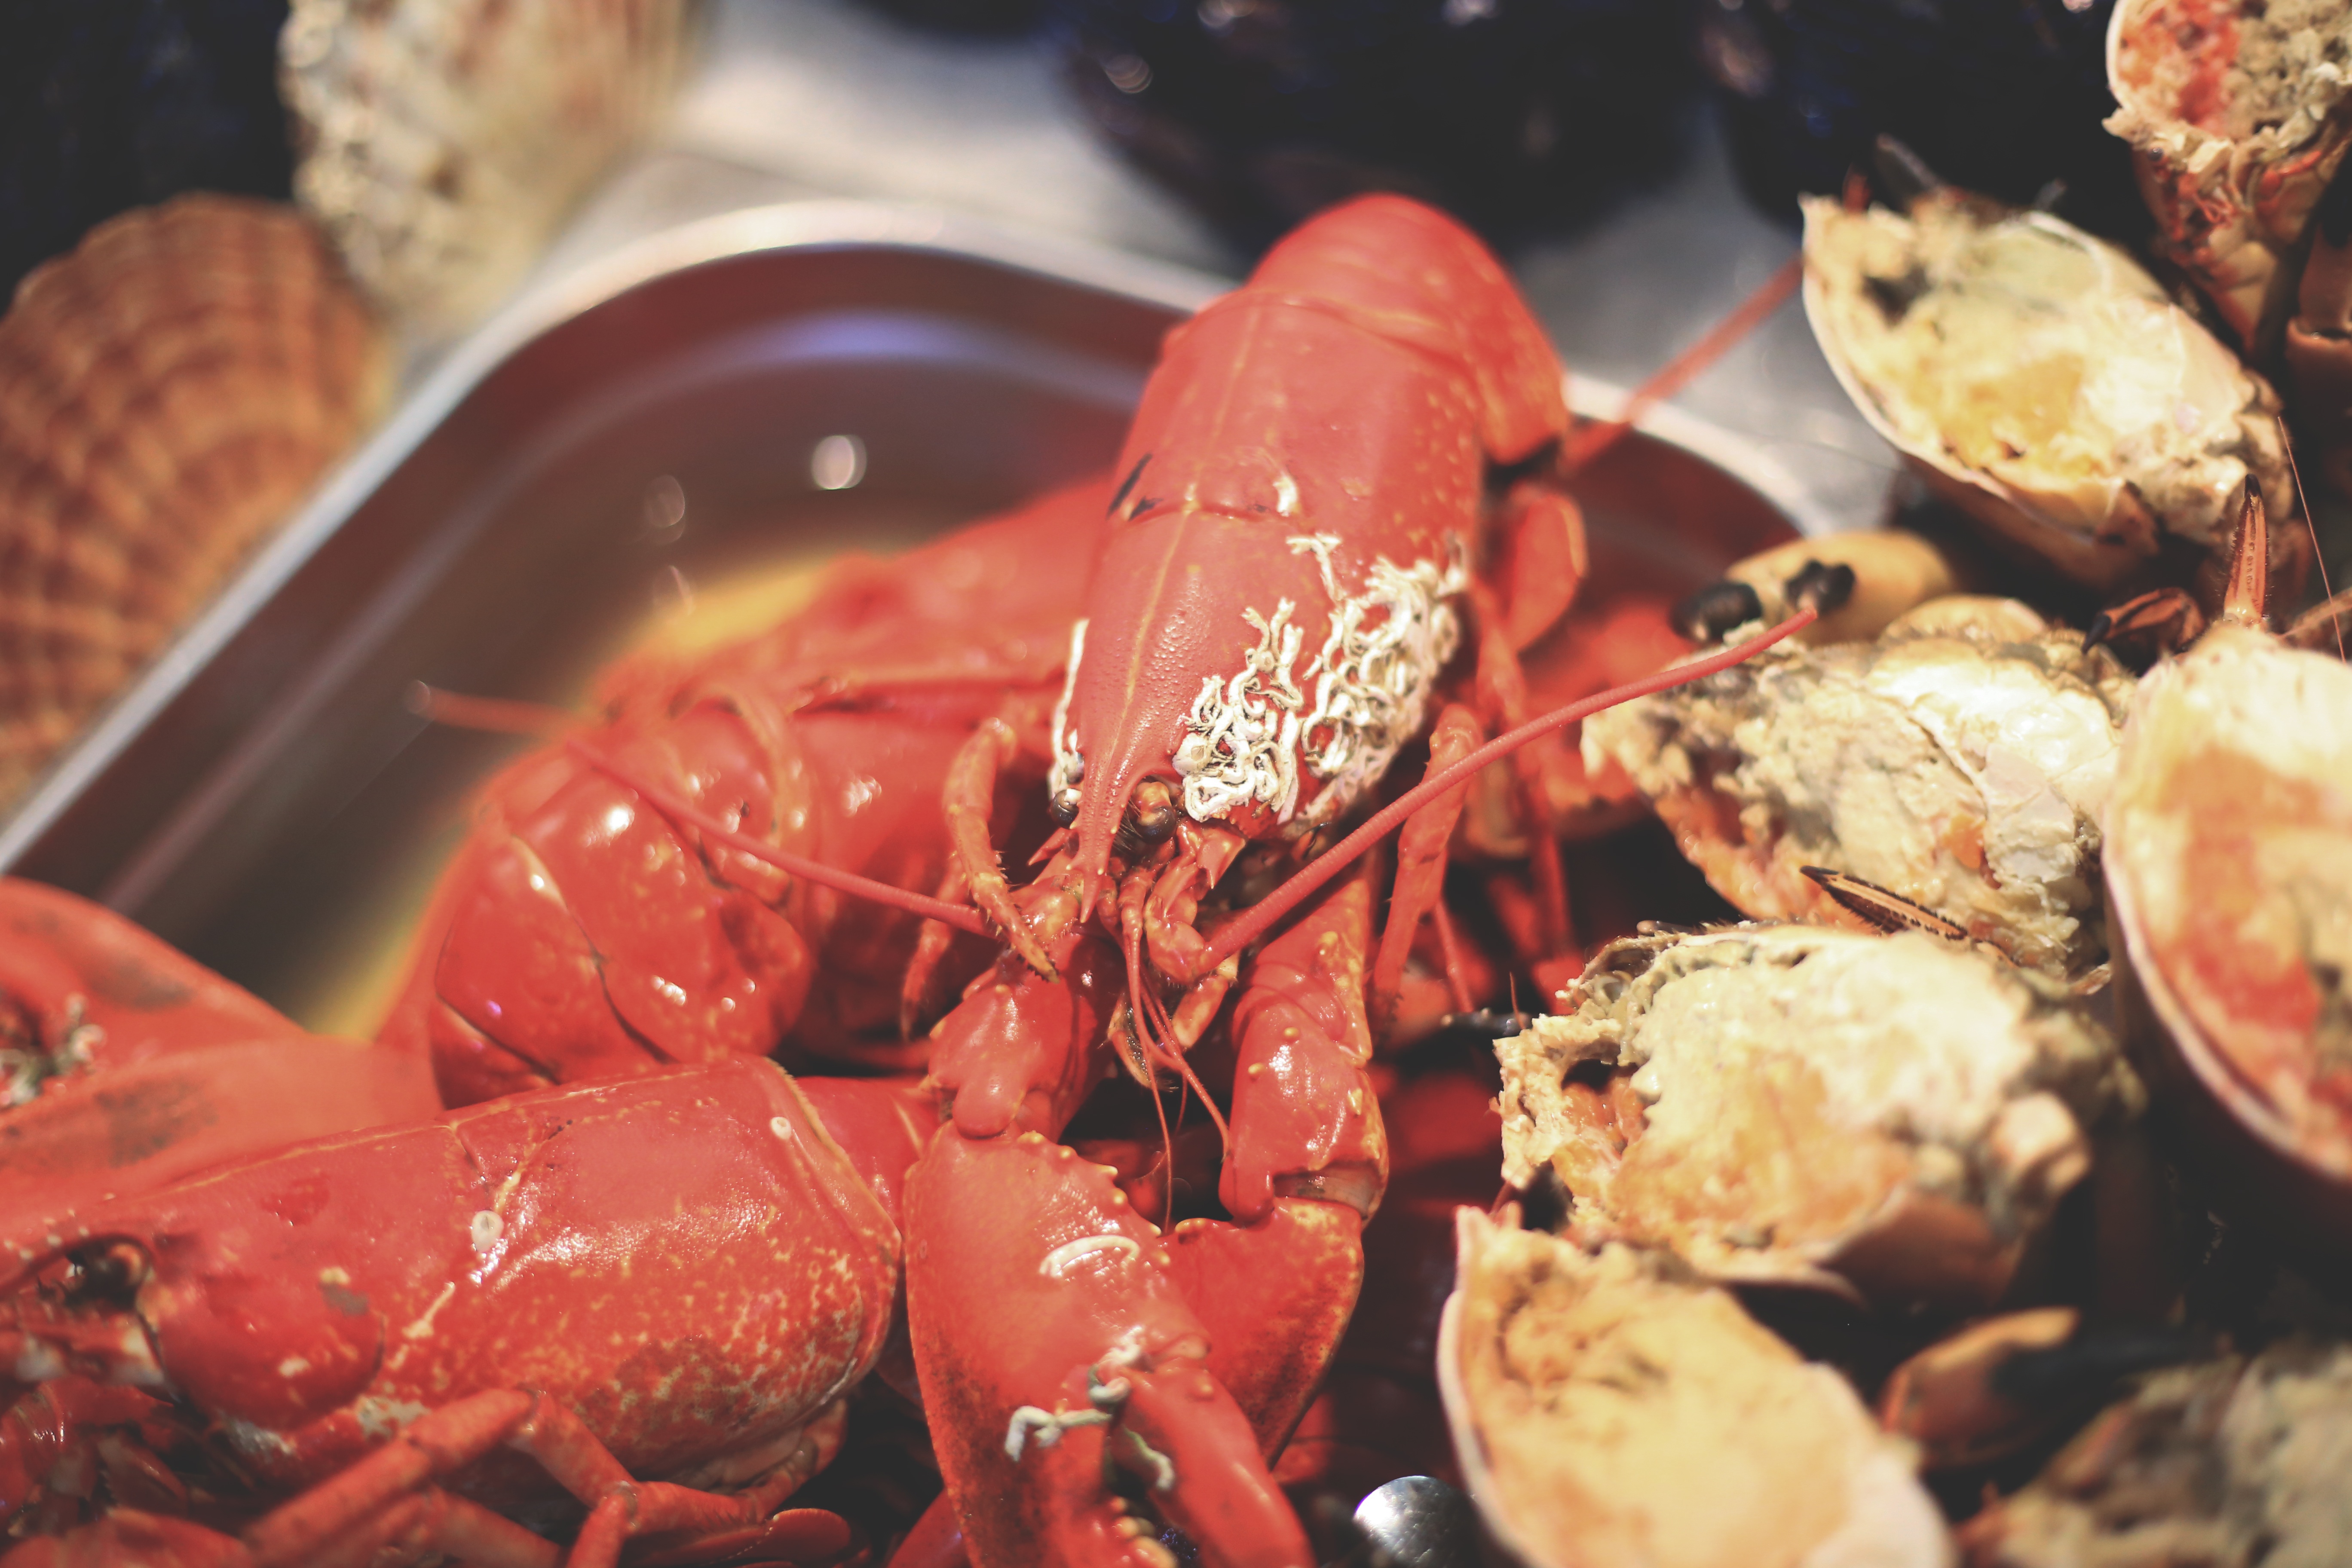
food, seafood, fish, crab, invertebrate, lobster, crustacean, decapoda, animal source foods, dungeness crab, spiny lobster, seafood boil